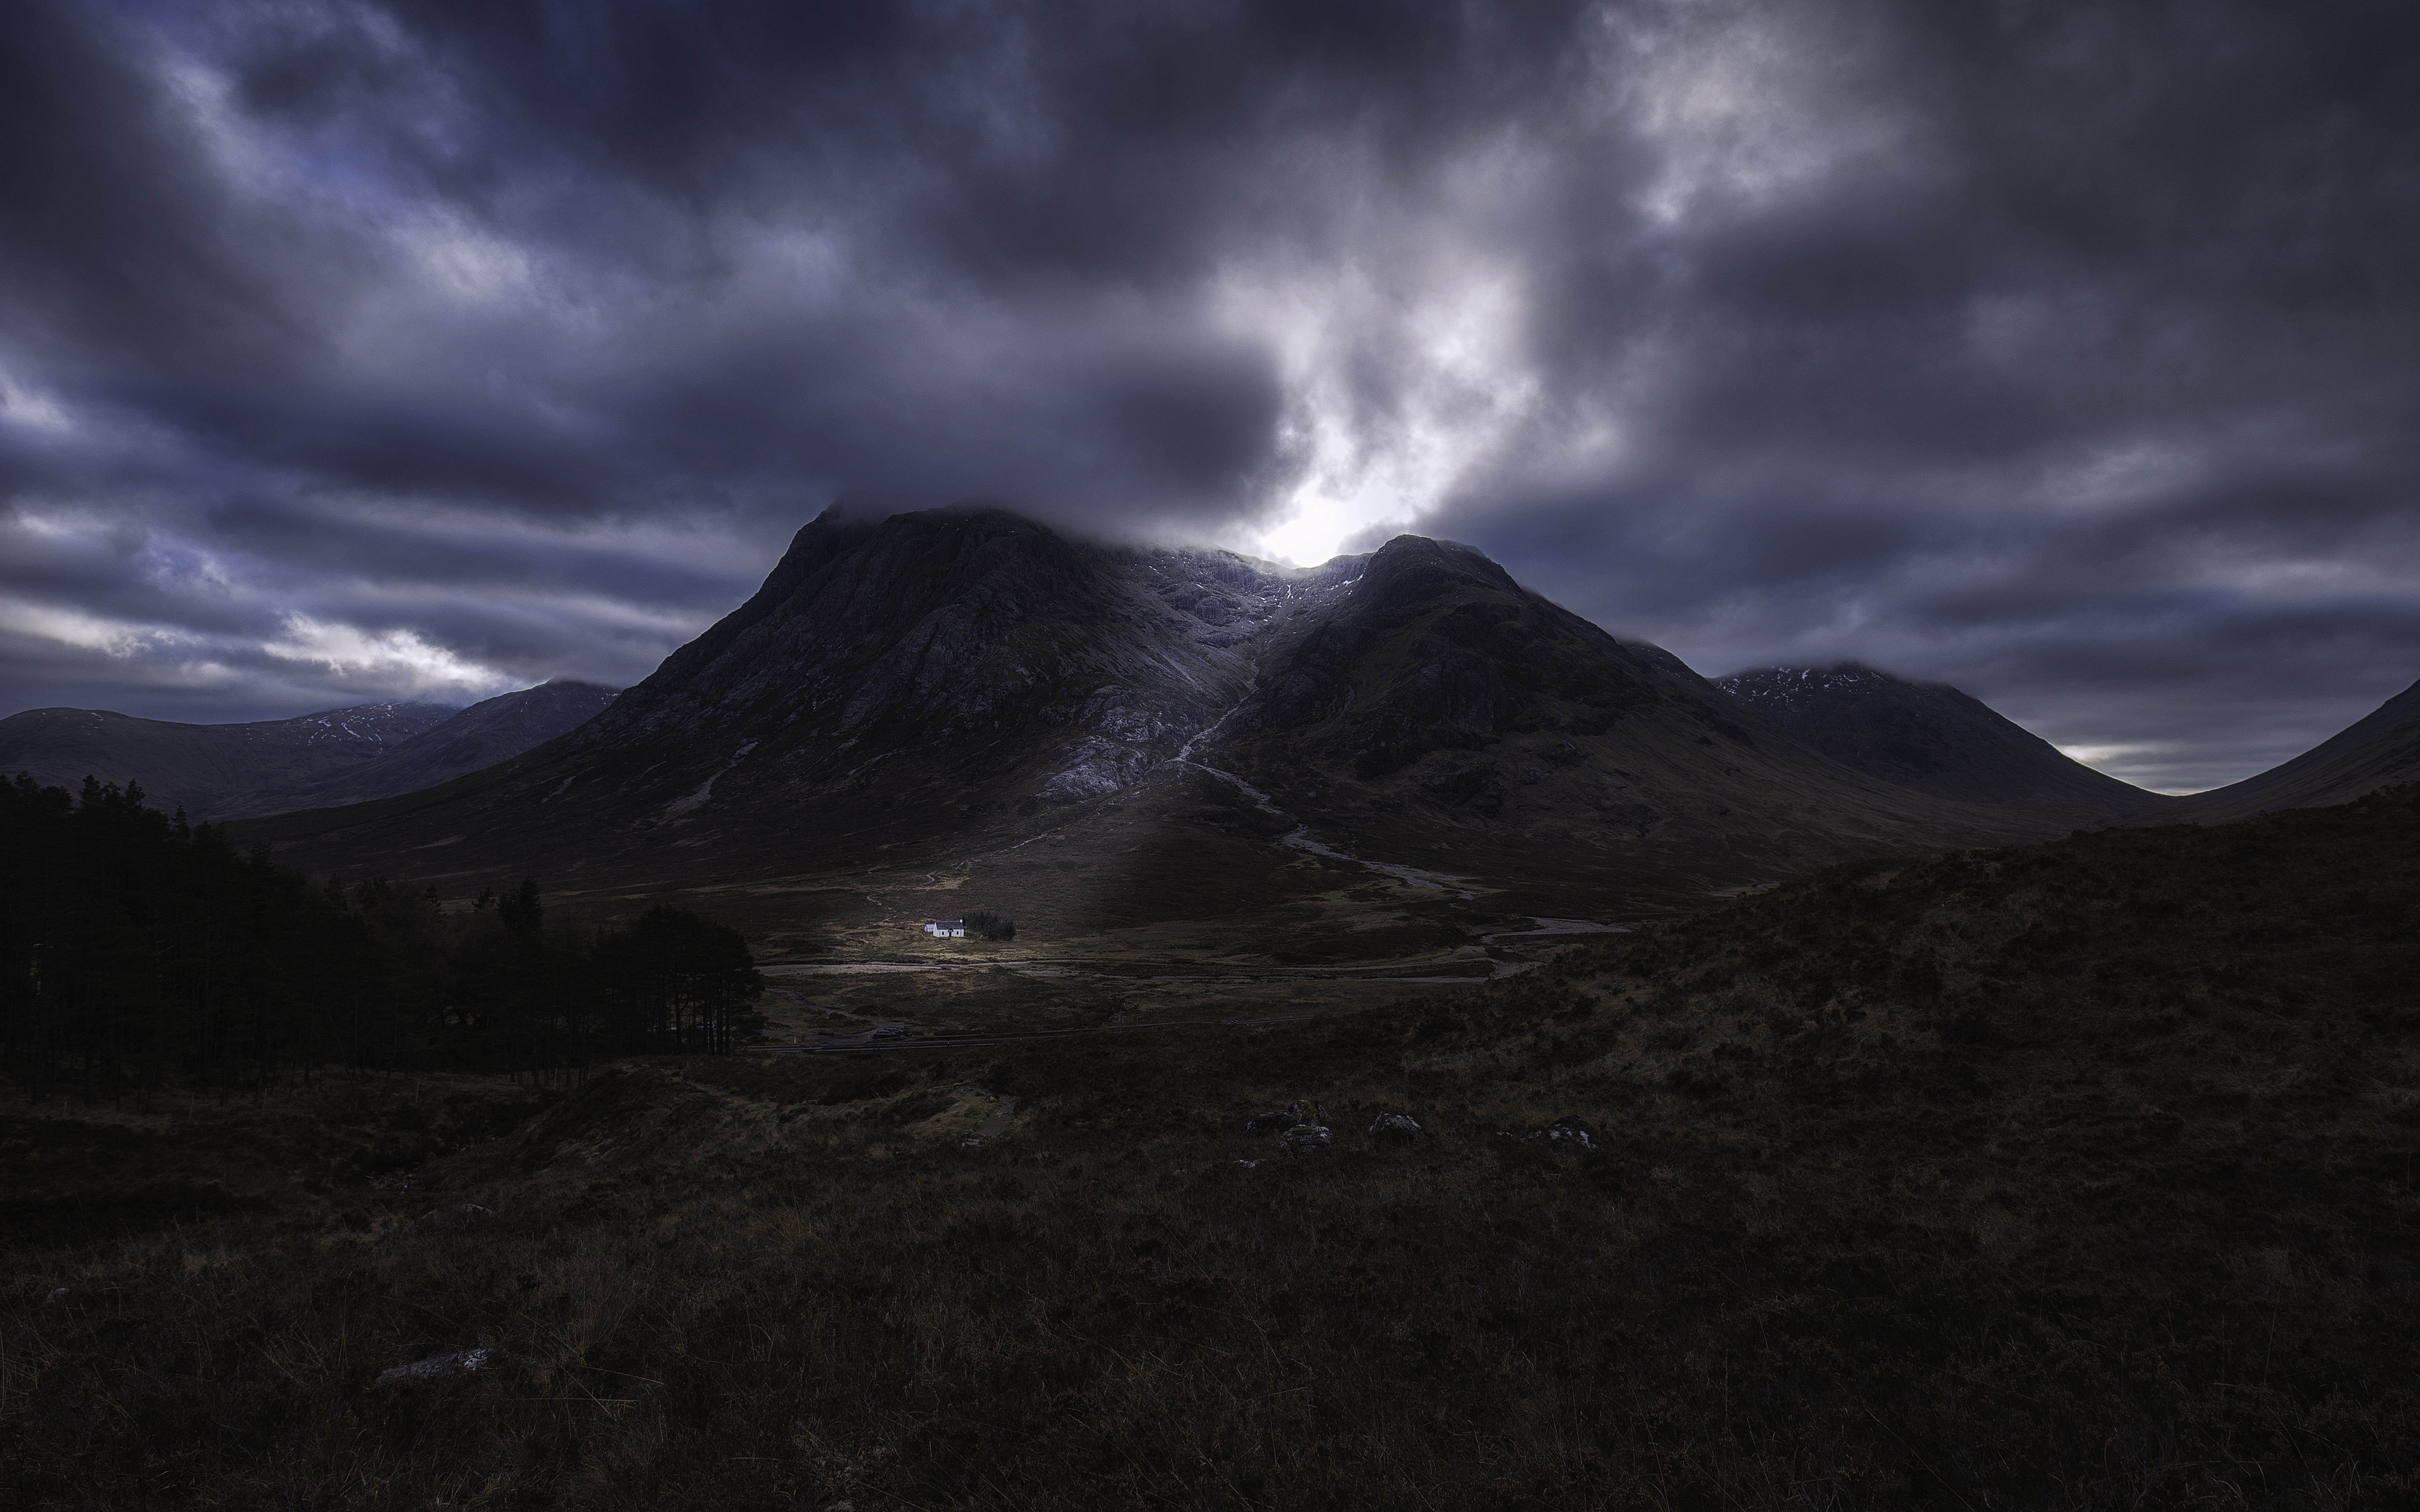
landscape, nature, wilderness, mountain, cloud, sky, sunrise, sunlight, morning, hill, dawn, mountain range, dusk, darkness, highland, ridge, summit, plateau, canon6d, scotland, fell, loch, glencoe, highlands, buachailleetivemor, westhighlands, devilsstaircase, lagangarbhcottage, lagangarbh, ef1635mmf4lisusm, landform, geographical feature, atmospheric phenomenon, mountainous landforms